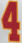
Number: 4